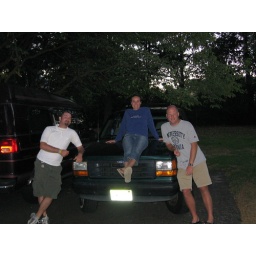
so many crazy road trips in that car